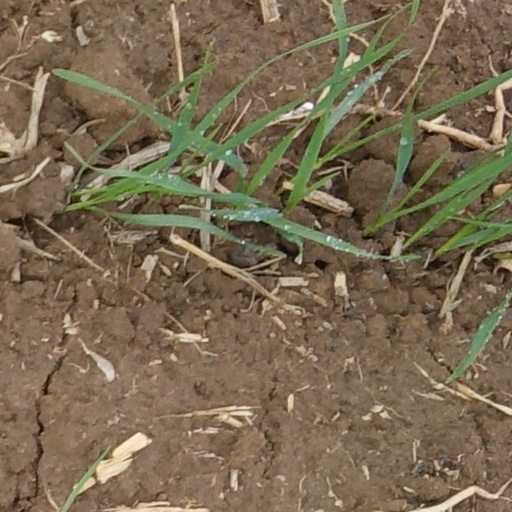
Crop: wheat